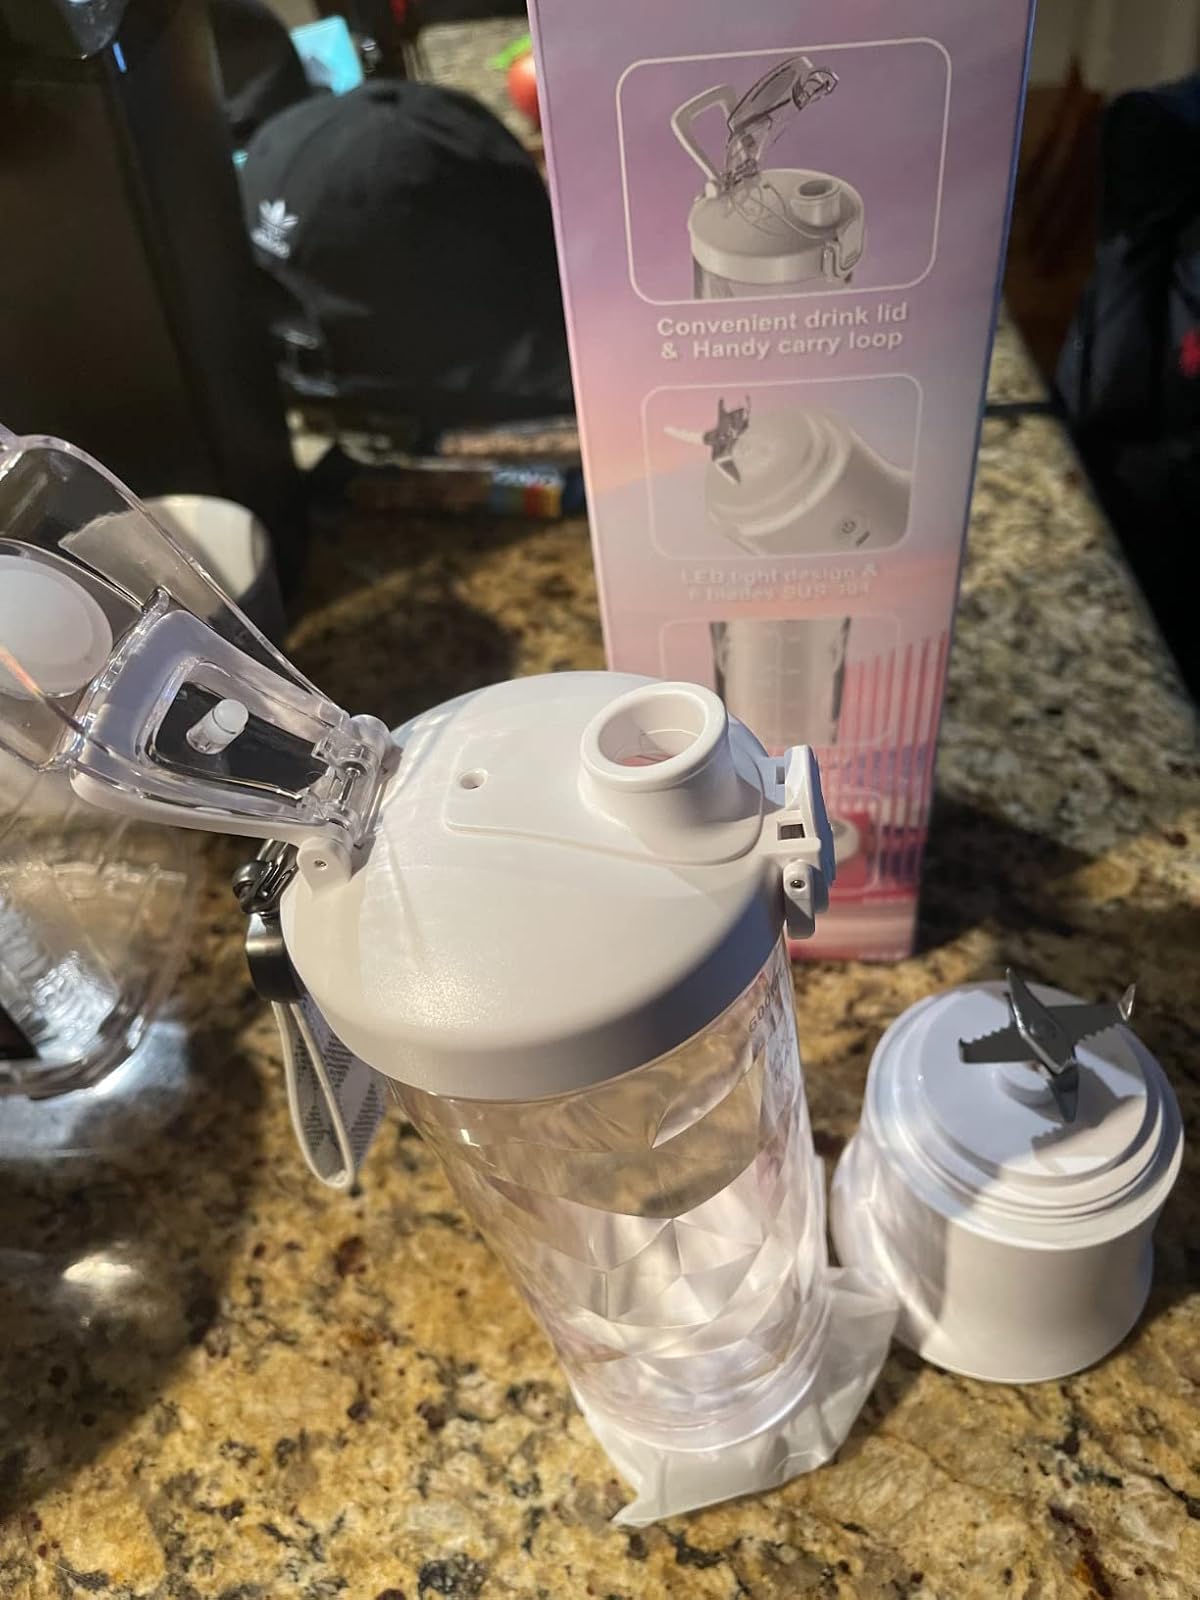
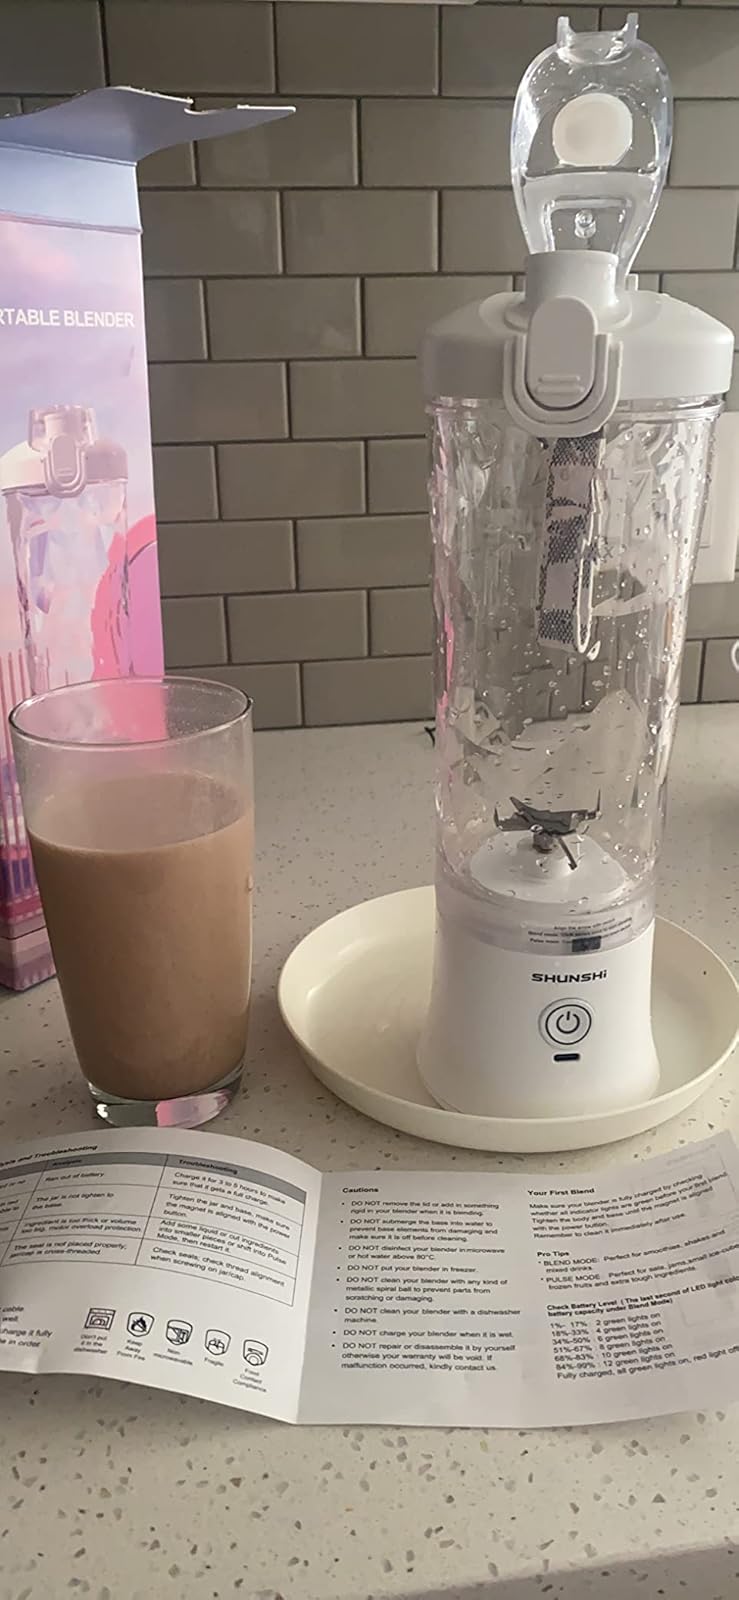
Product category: items_blender
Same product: yes